Cedar Rapids Scottish Rite Temple

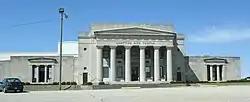
Street view, March 28, 2011

The Cedar Rapids Scottish Rite Temple, also known as the Scottish Rite Masonic Center, is a historic building located at 616 A Avenue, Cedar Rapids, Iowa. It is listed on the National Register of Historic Places (NRHP) as Consistory Building No. 2